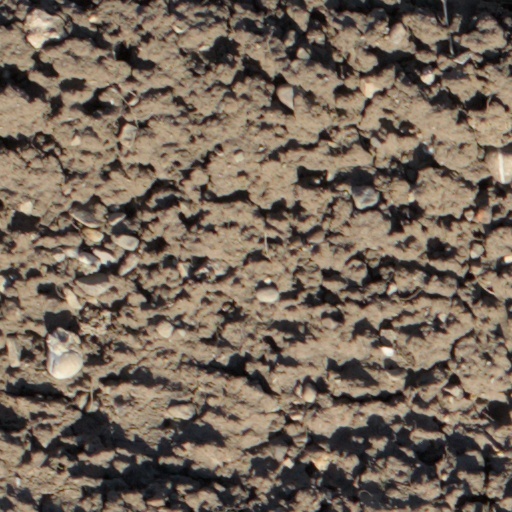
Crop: wheat